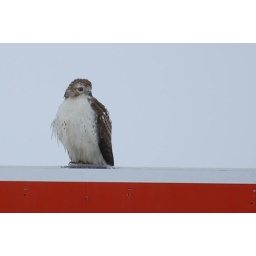
This hawk is one of several near our neighborhood. The real-estate sign along the road is a favorite perch.